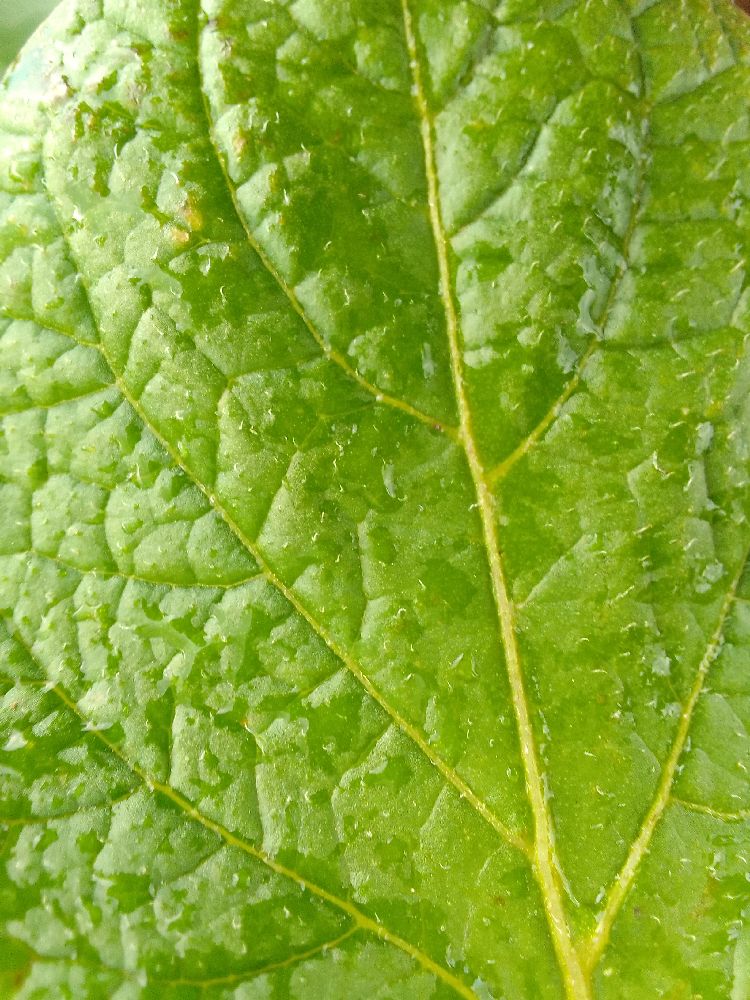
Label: Healthy